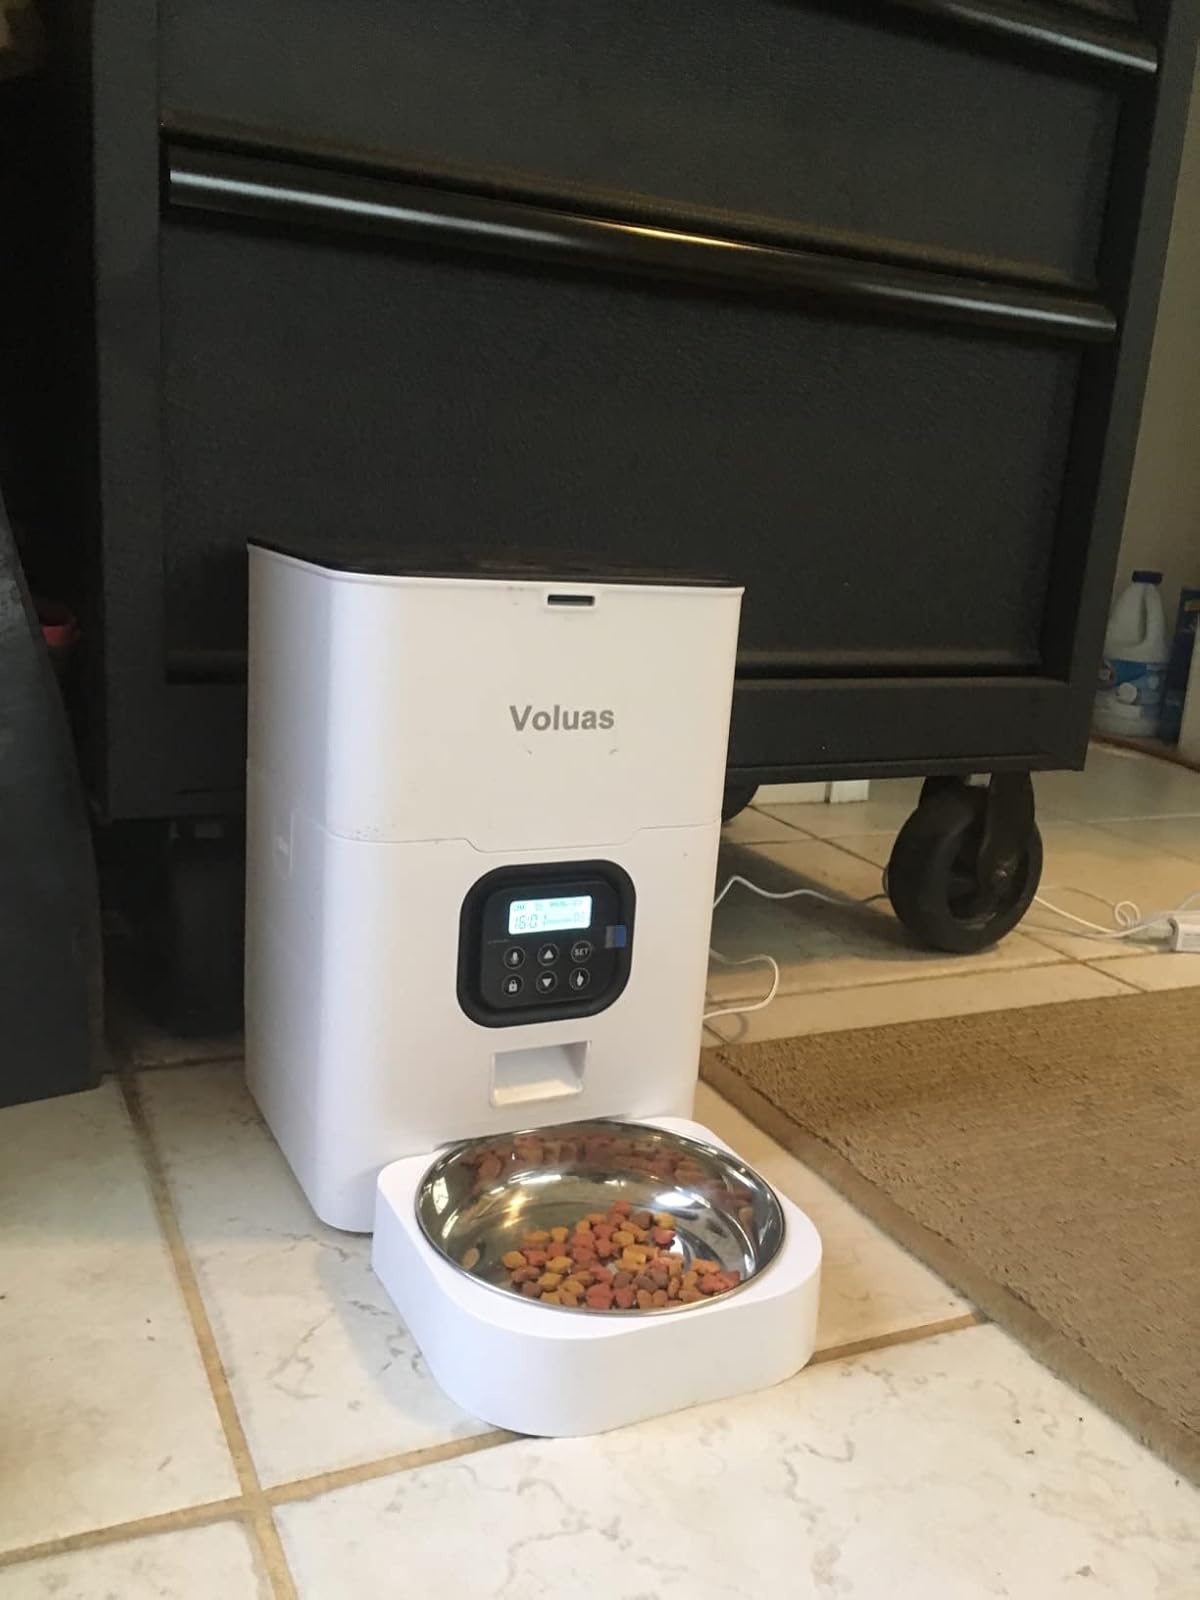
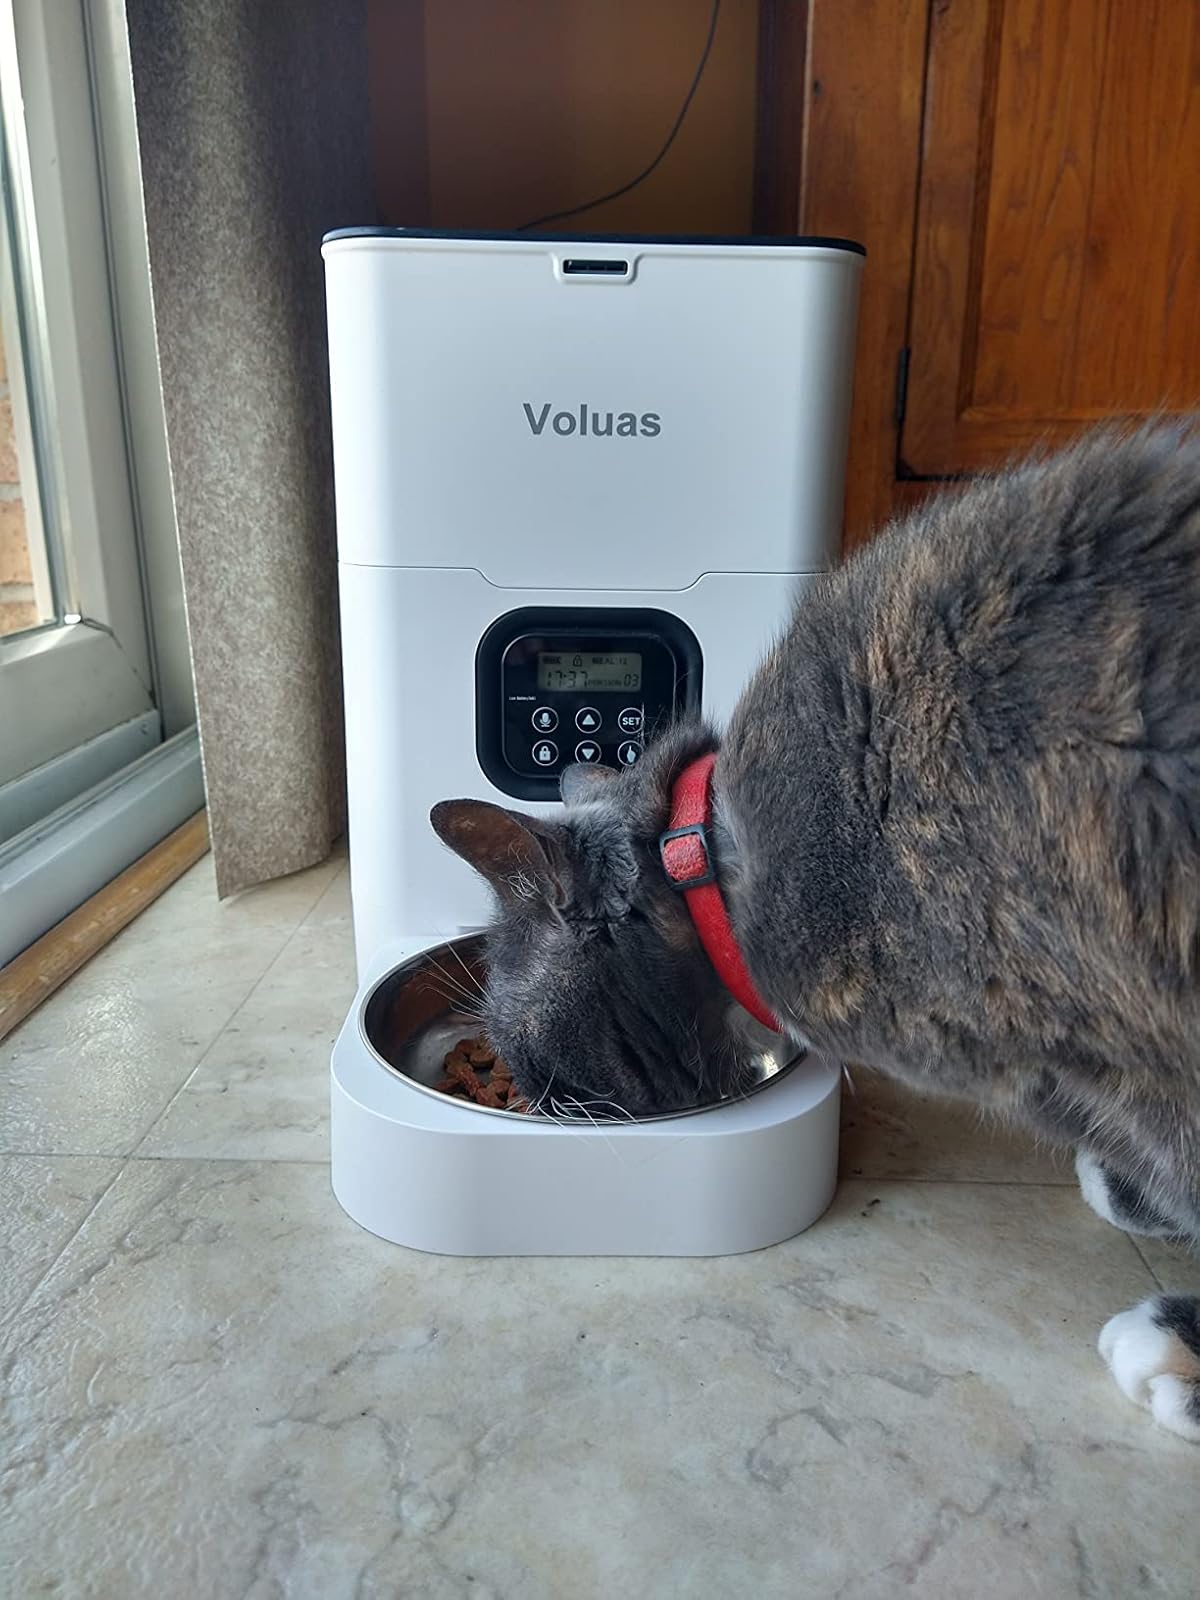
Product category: items_feeder
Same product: yes